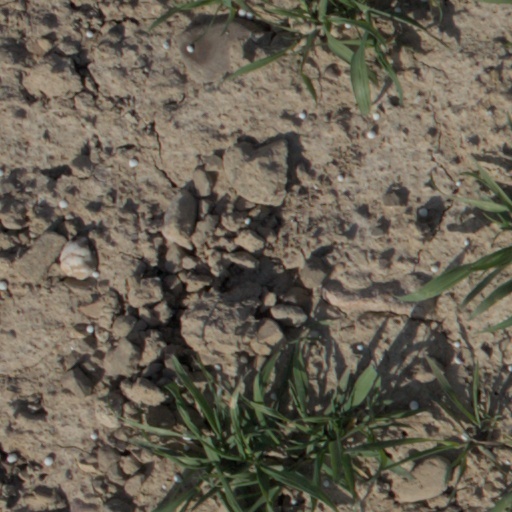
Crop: wheat